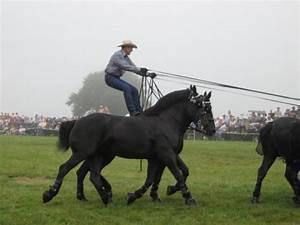
horse